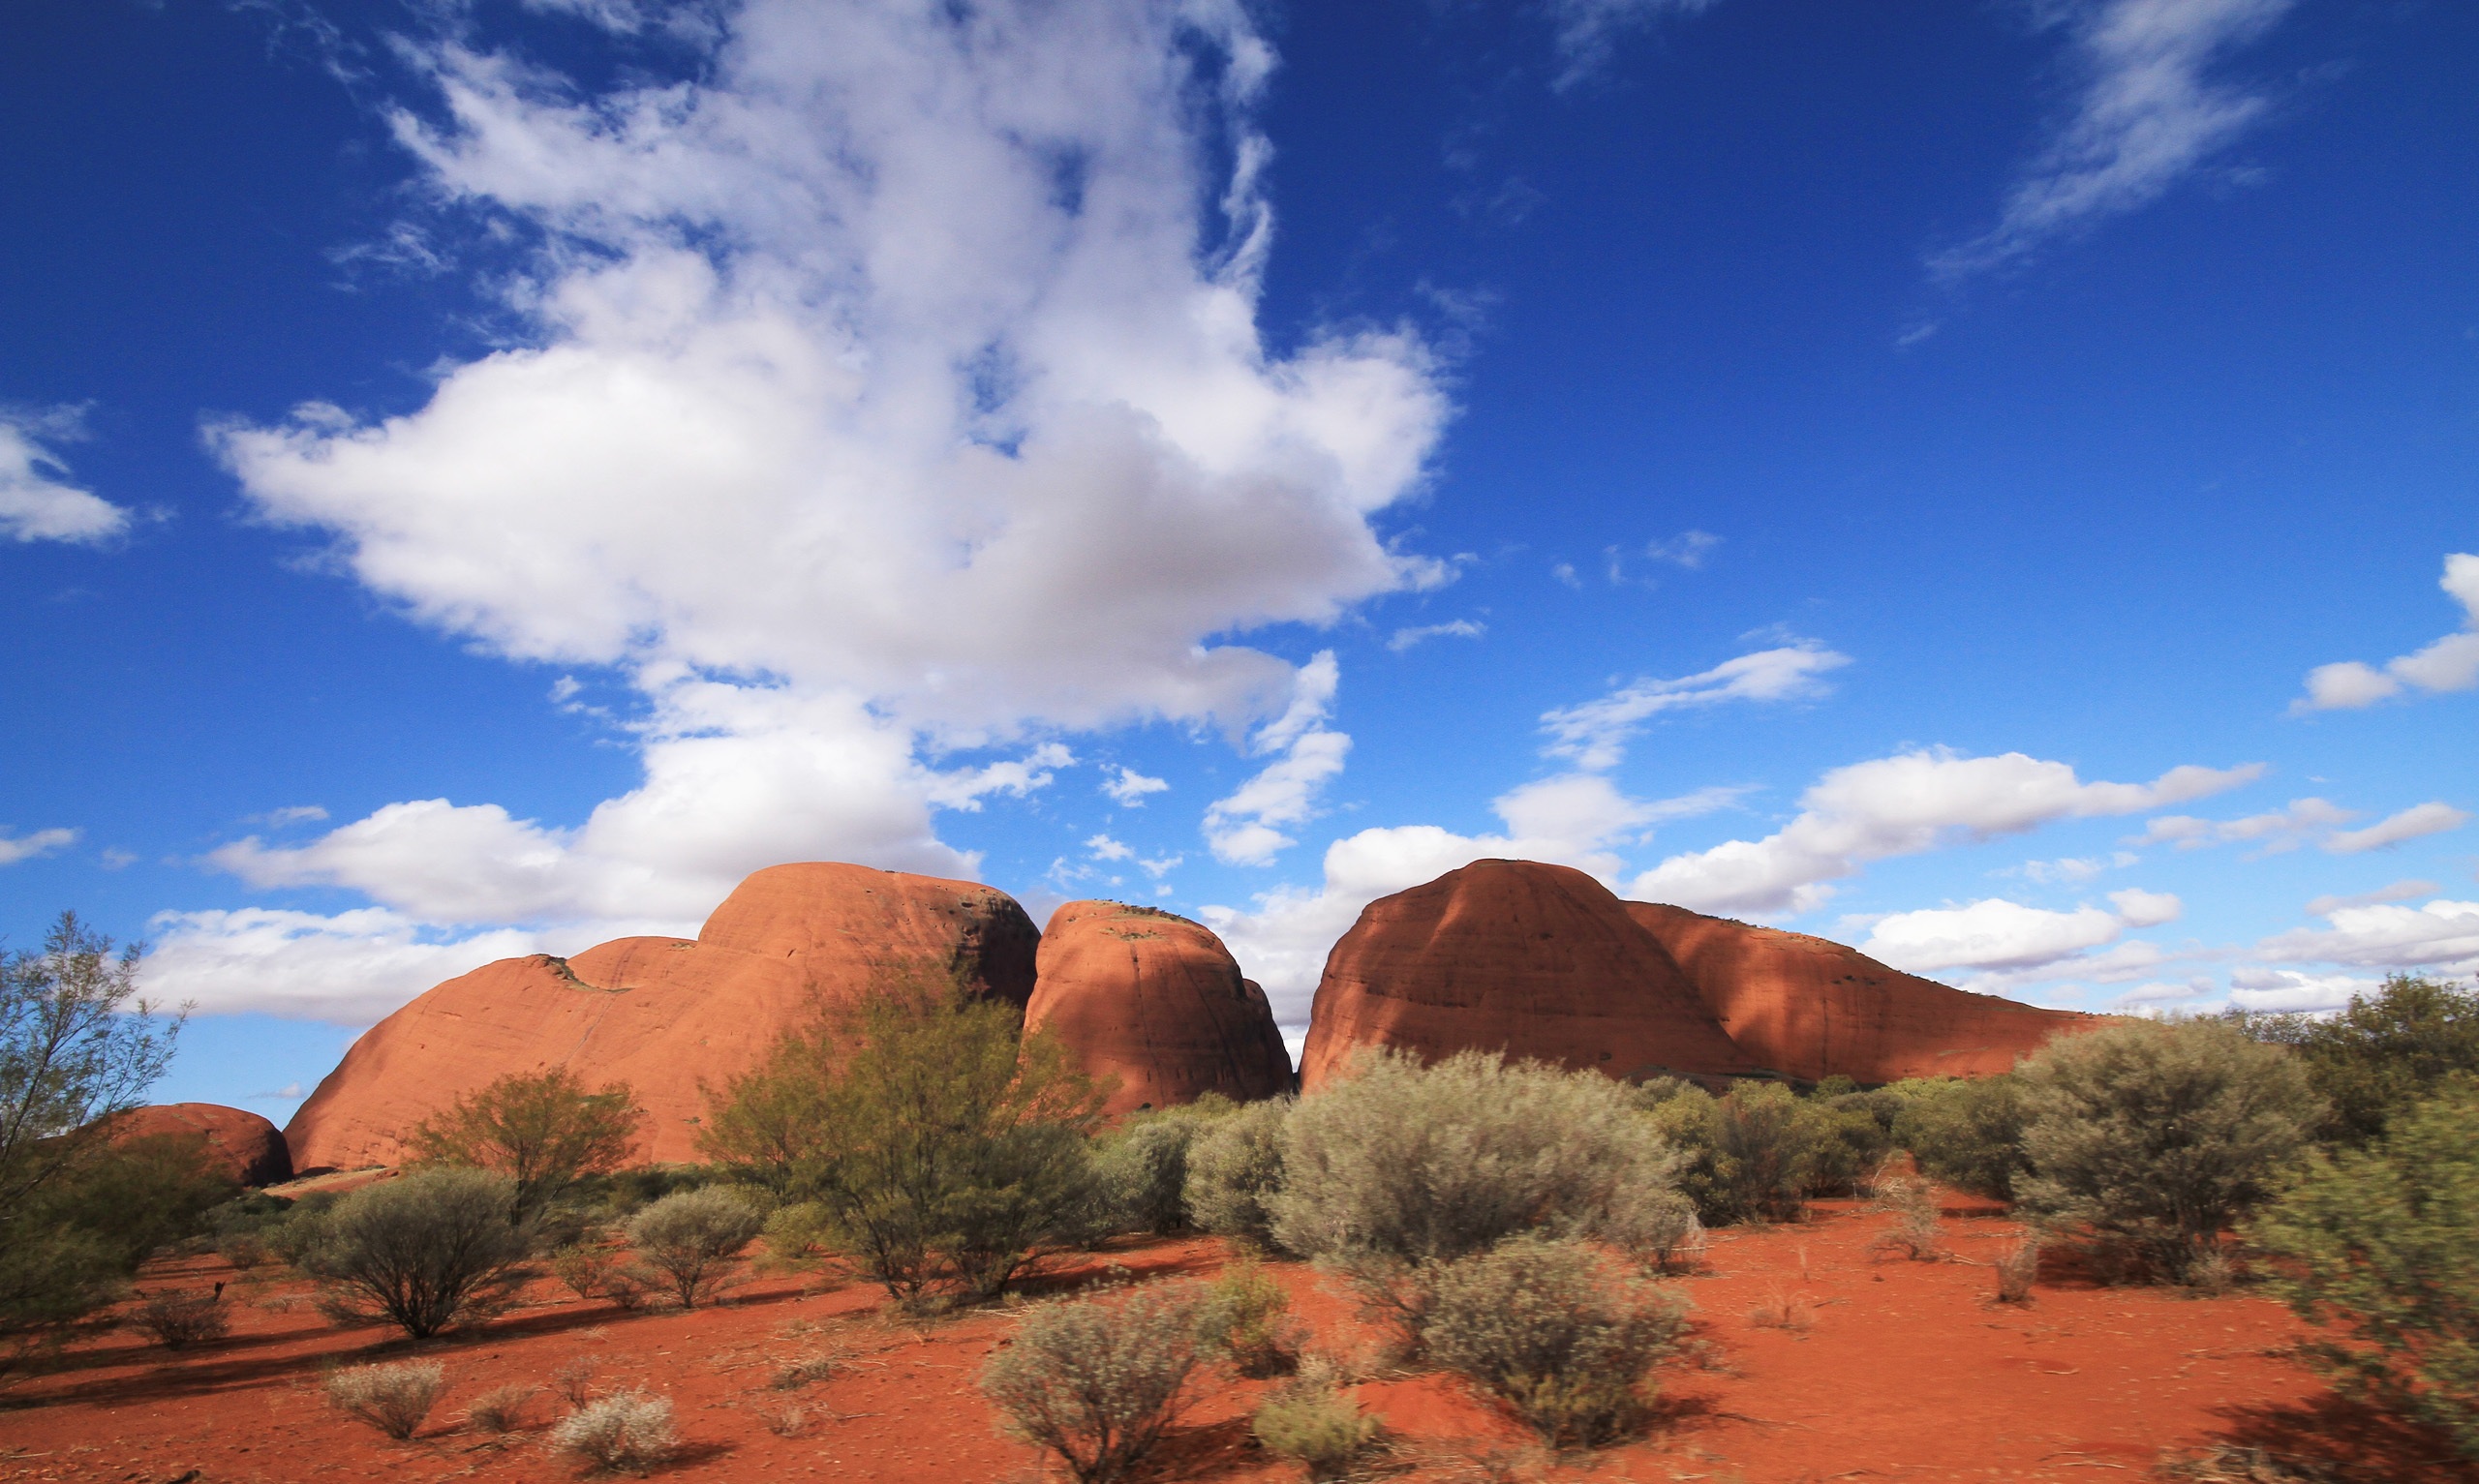
landscape, nature, wilderness, mountain, cloud, sky, hill, desert, valley, mountain range, canyon, national park, plain, australia, grassland, badlands, plateau, ecosystem, outback, butte, landform, northern territory, olgas, kata tjuta, natural environment, geographical feature, mountainous landforms